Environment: real
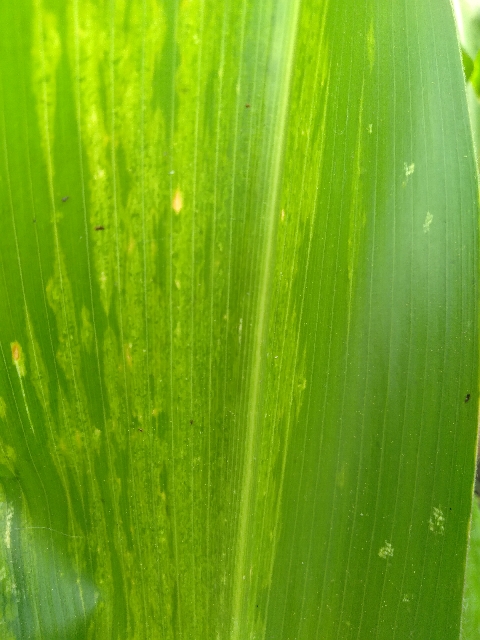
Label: lethal_necrosis